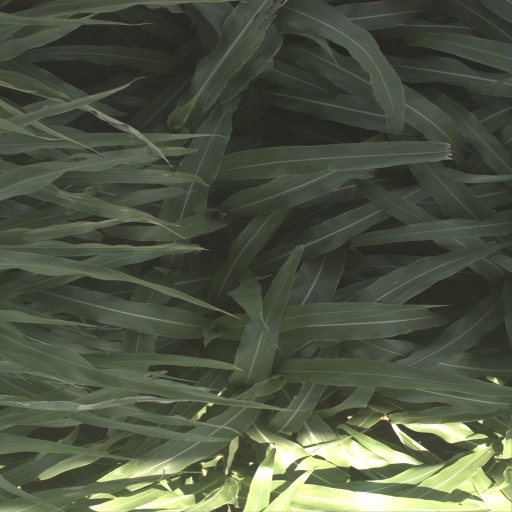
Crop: sorghum